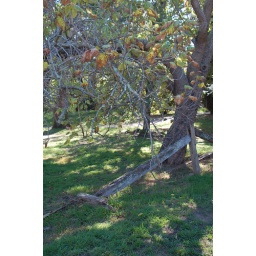
I liked the juxtaposition of this old fence post and the tree, the post almost like a fellow tree fallen by the wayside